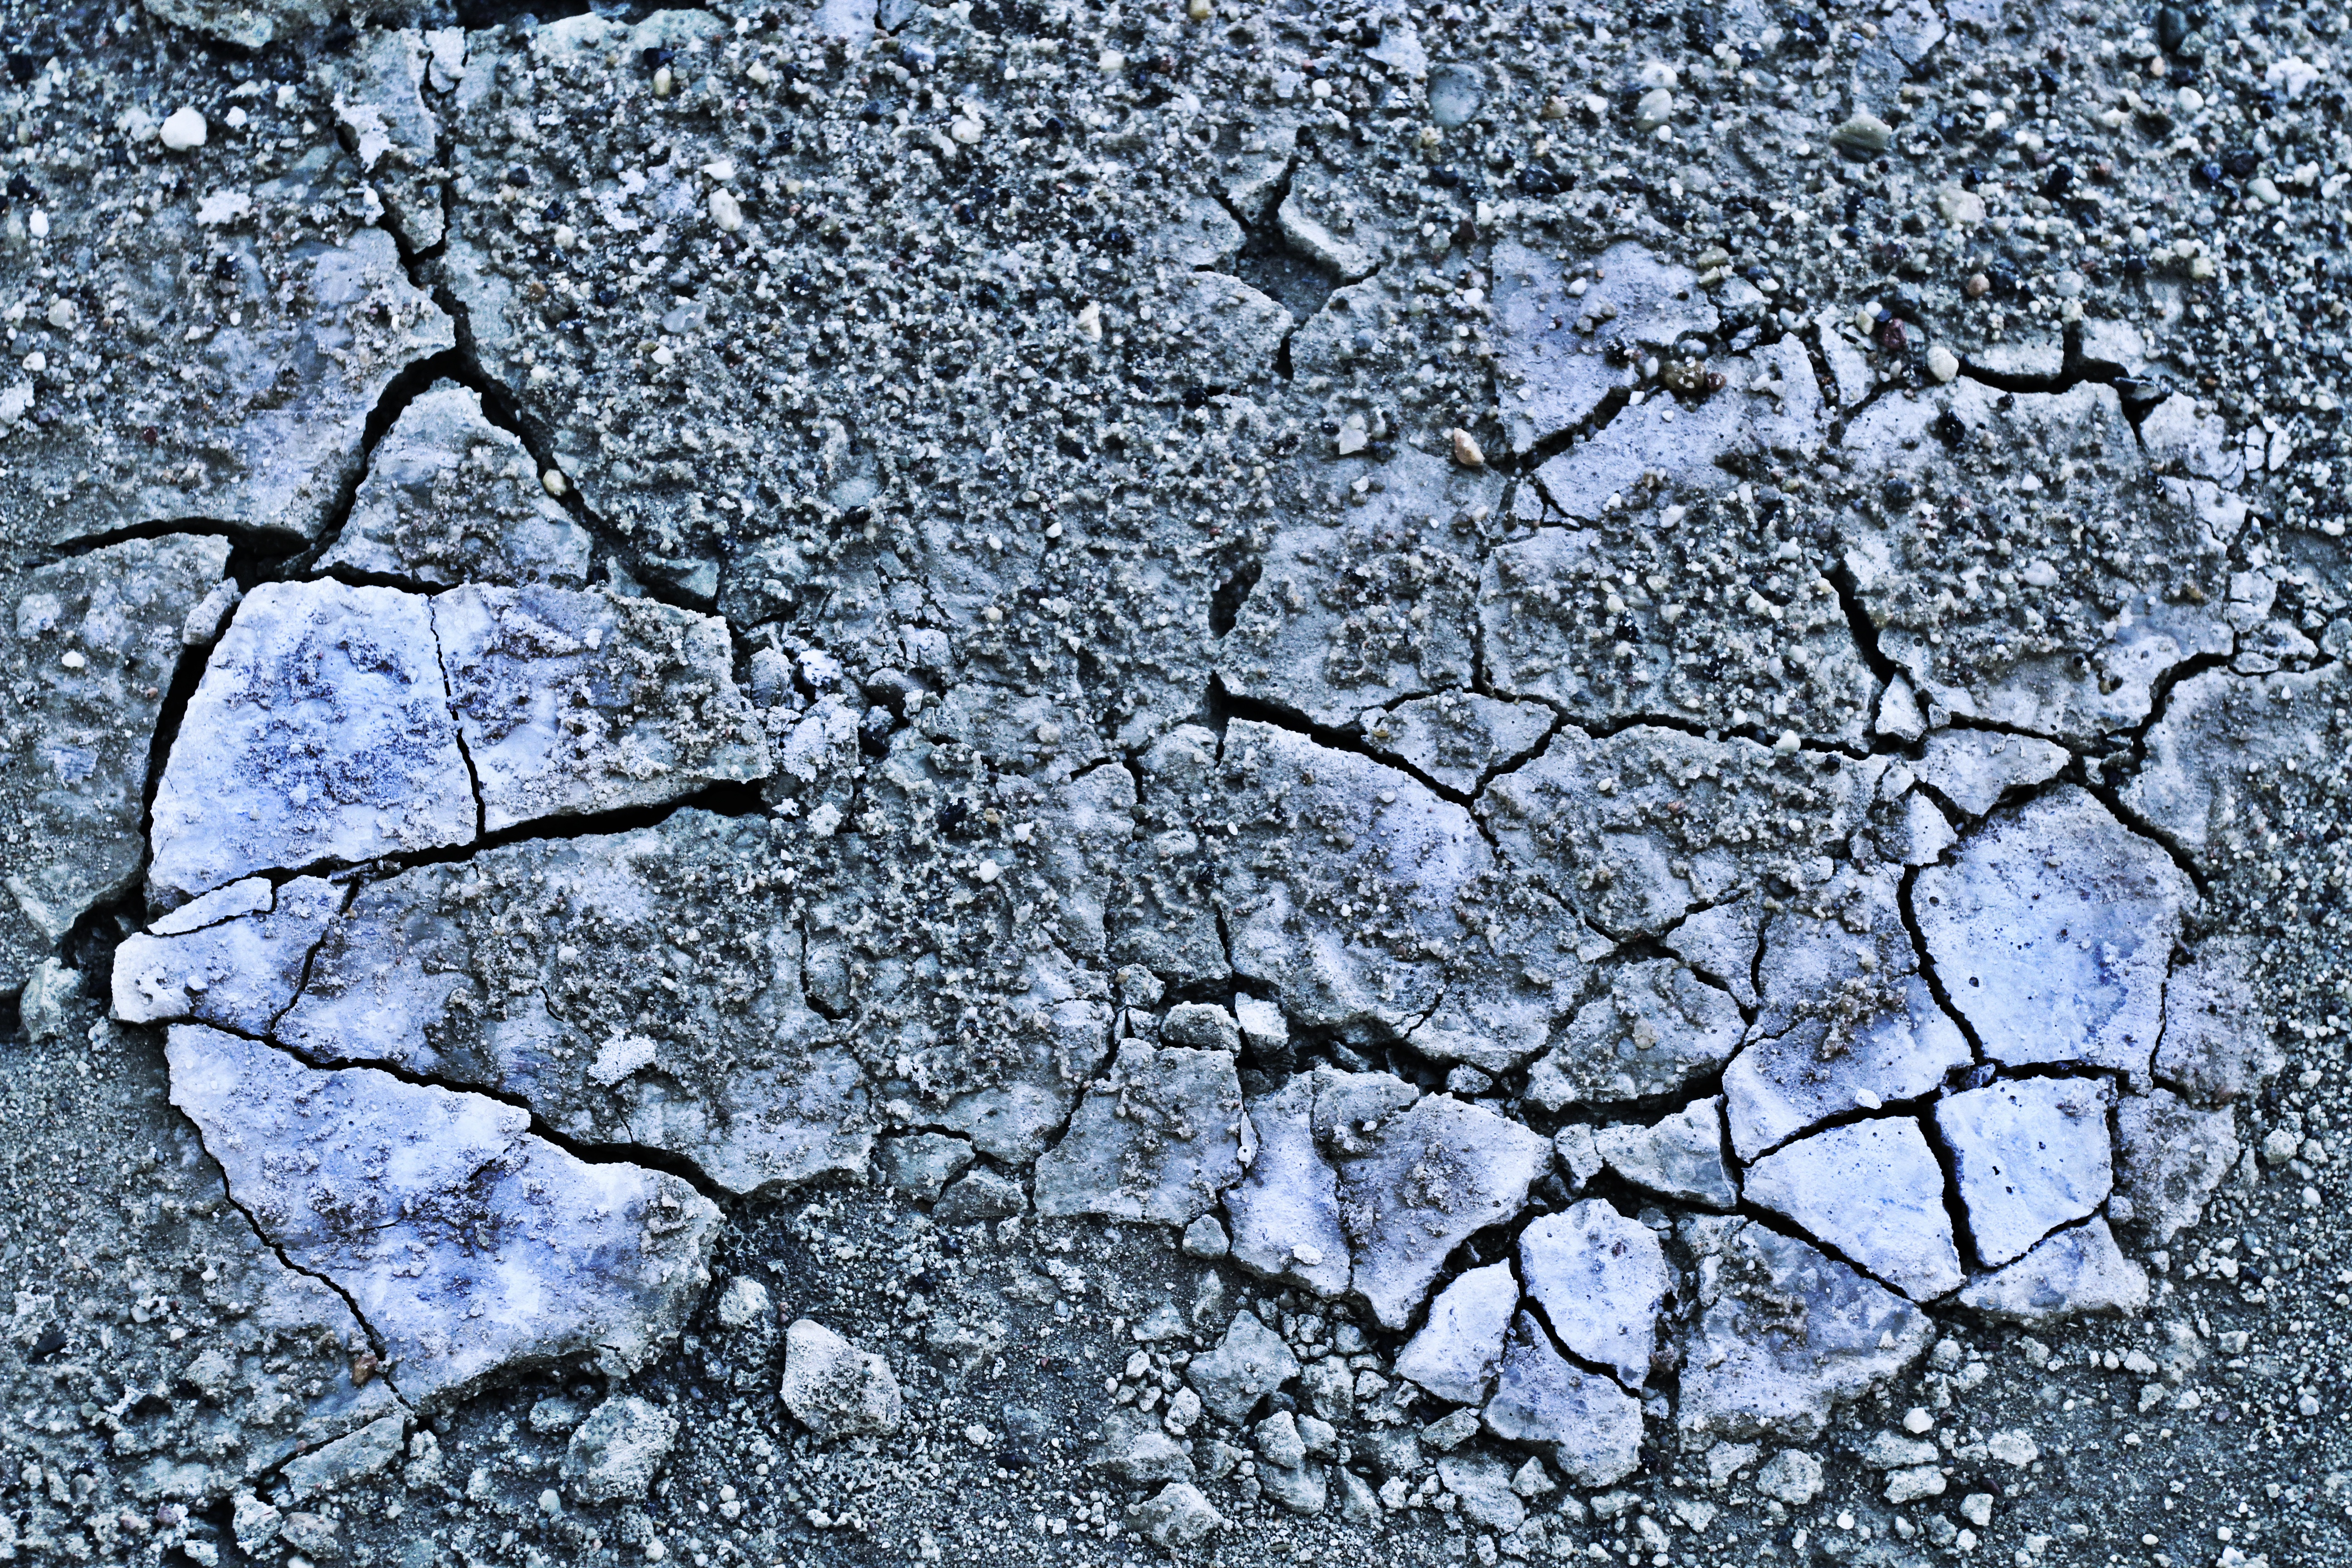
tree, rock, branch, snow, winter, texture, leaf, frost, asphalt, ice, soil, season, rubble, geology, freezing, road surface